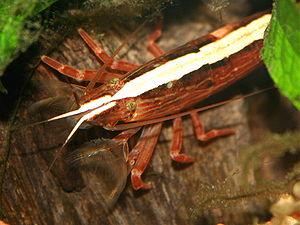
La microphagie suspensivore est un mode d'alimentation qui consiste à se nourrir d'organismes de très petite taille ou de particules organiques alimentaires en les filtrant du milieu aquatique dans lesquelles ils sont en suspension.
La famille des Atyidae qui a été créée par Willem de Haan en 1849 regroupe divers genres de crevettes. L'espèce type est Atyopsis moluccensis, connue sous le nom de crevette bambou ou crevette cuivrée.